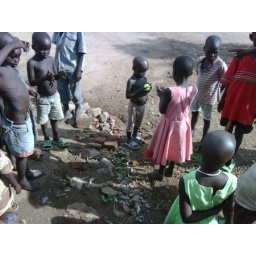
Little boy in Sudan/w new tennis ball